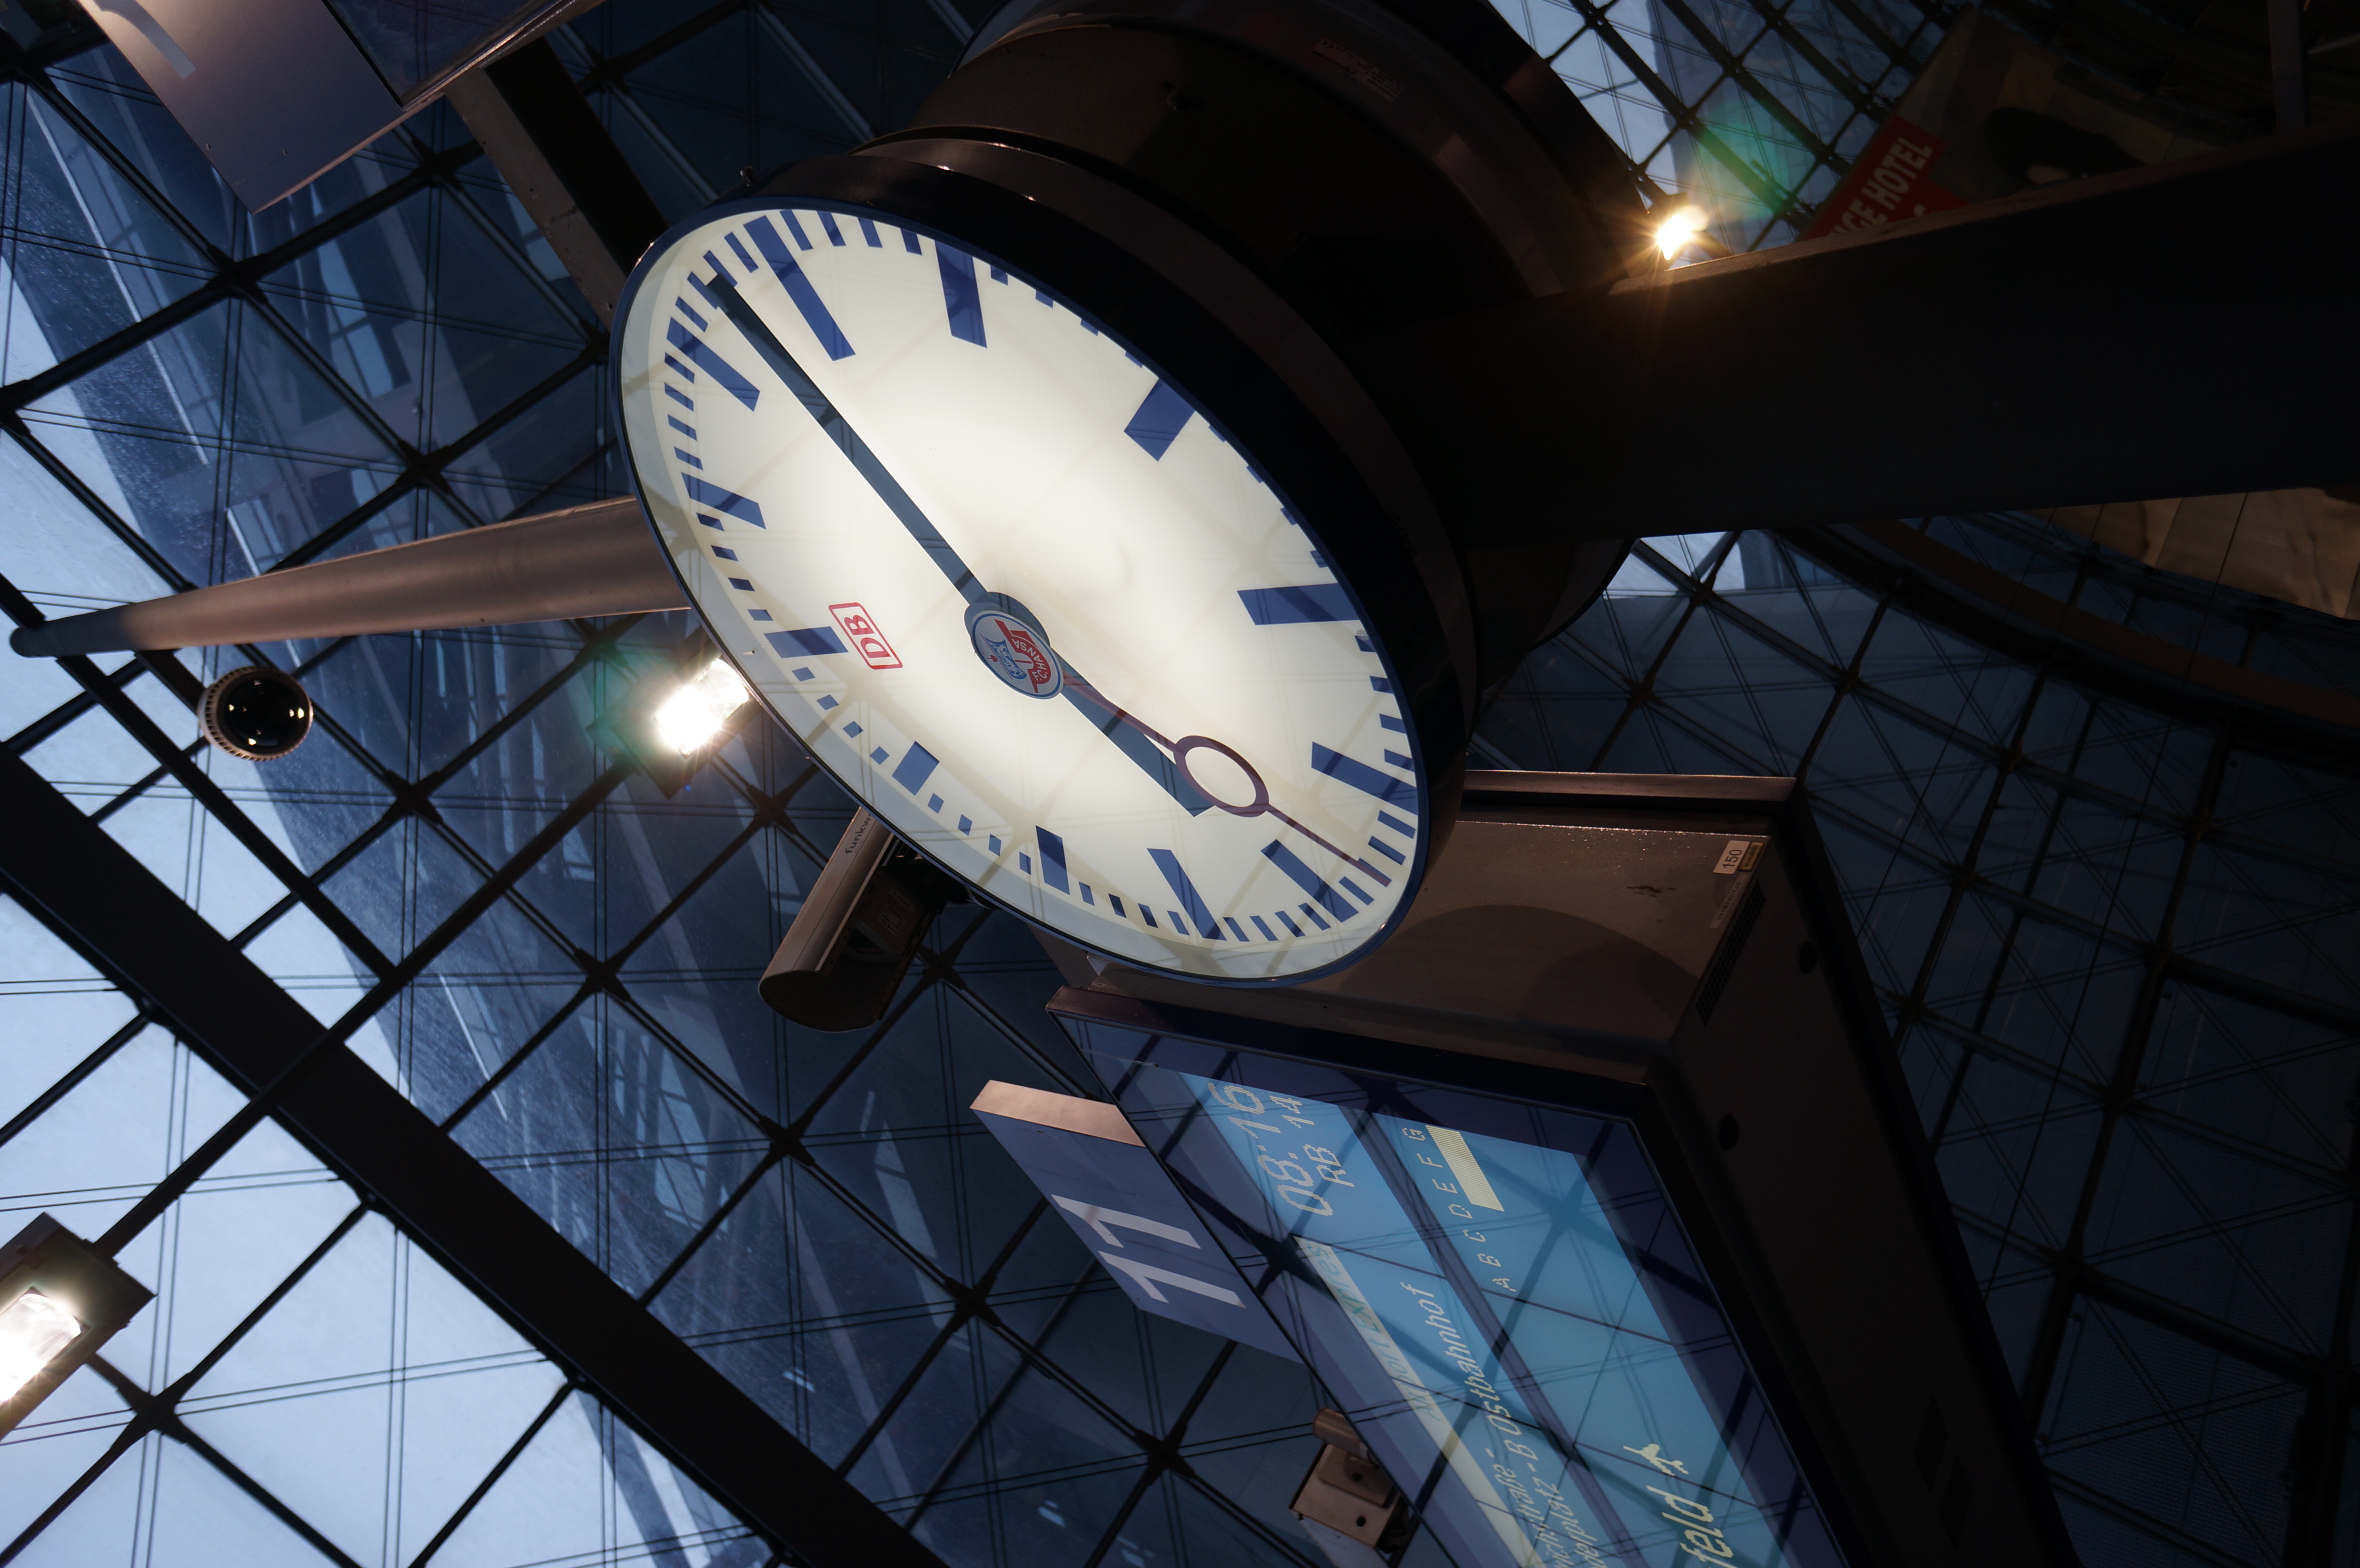
light, night, reflection, color, space, darkness, blue, lighting, world, 2013, germany, deutschland, berlin, sony, 16mm, shape, nex, nex6, lenstagged, steffenzahn, sel16f28, sonye2816mm